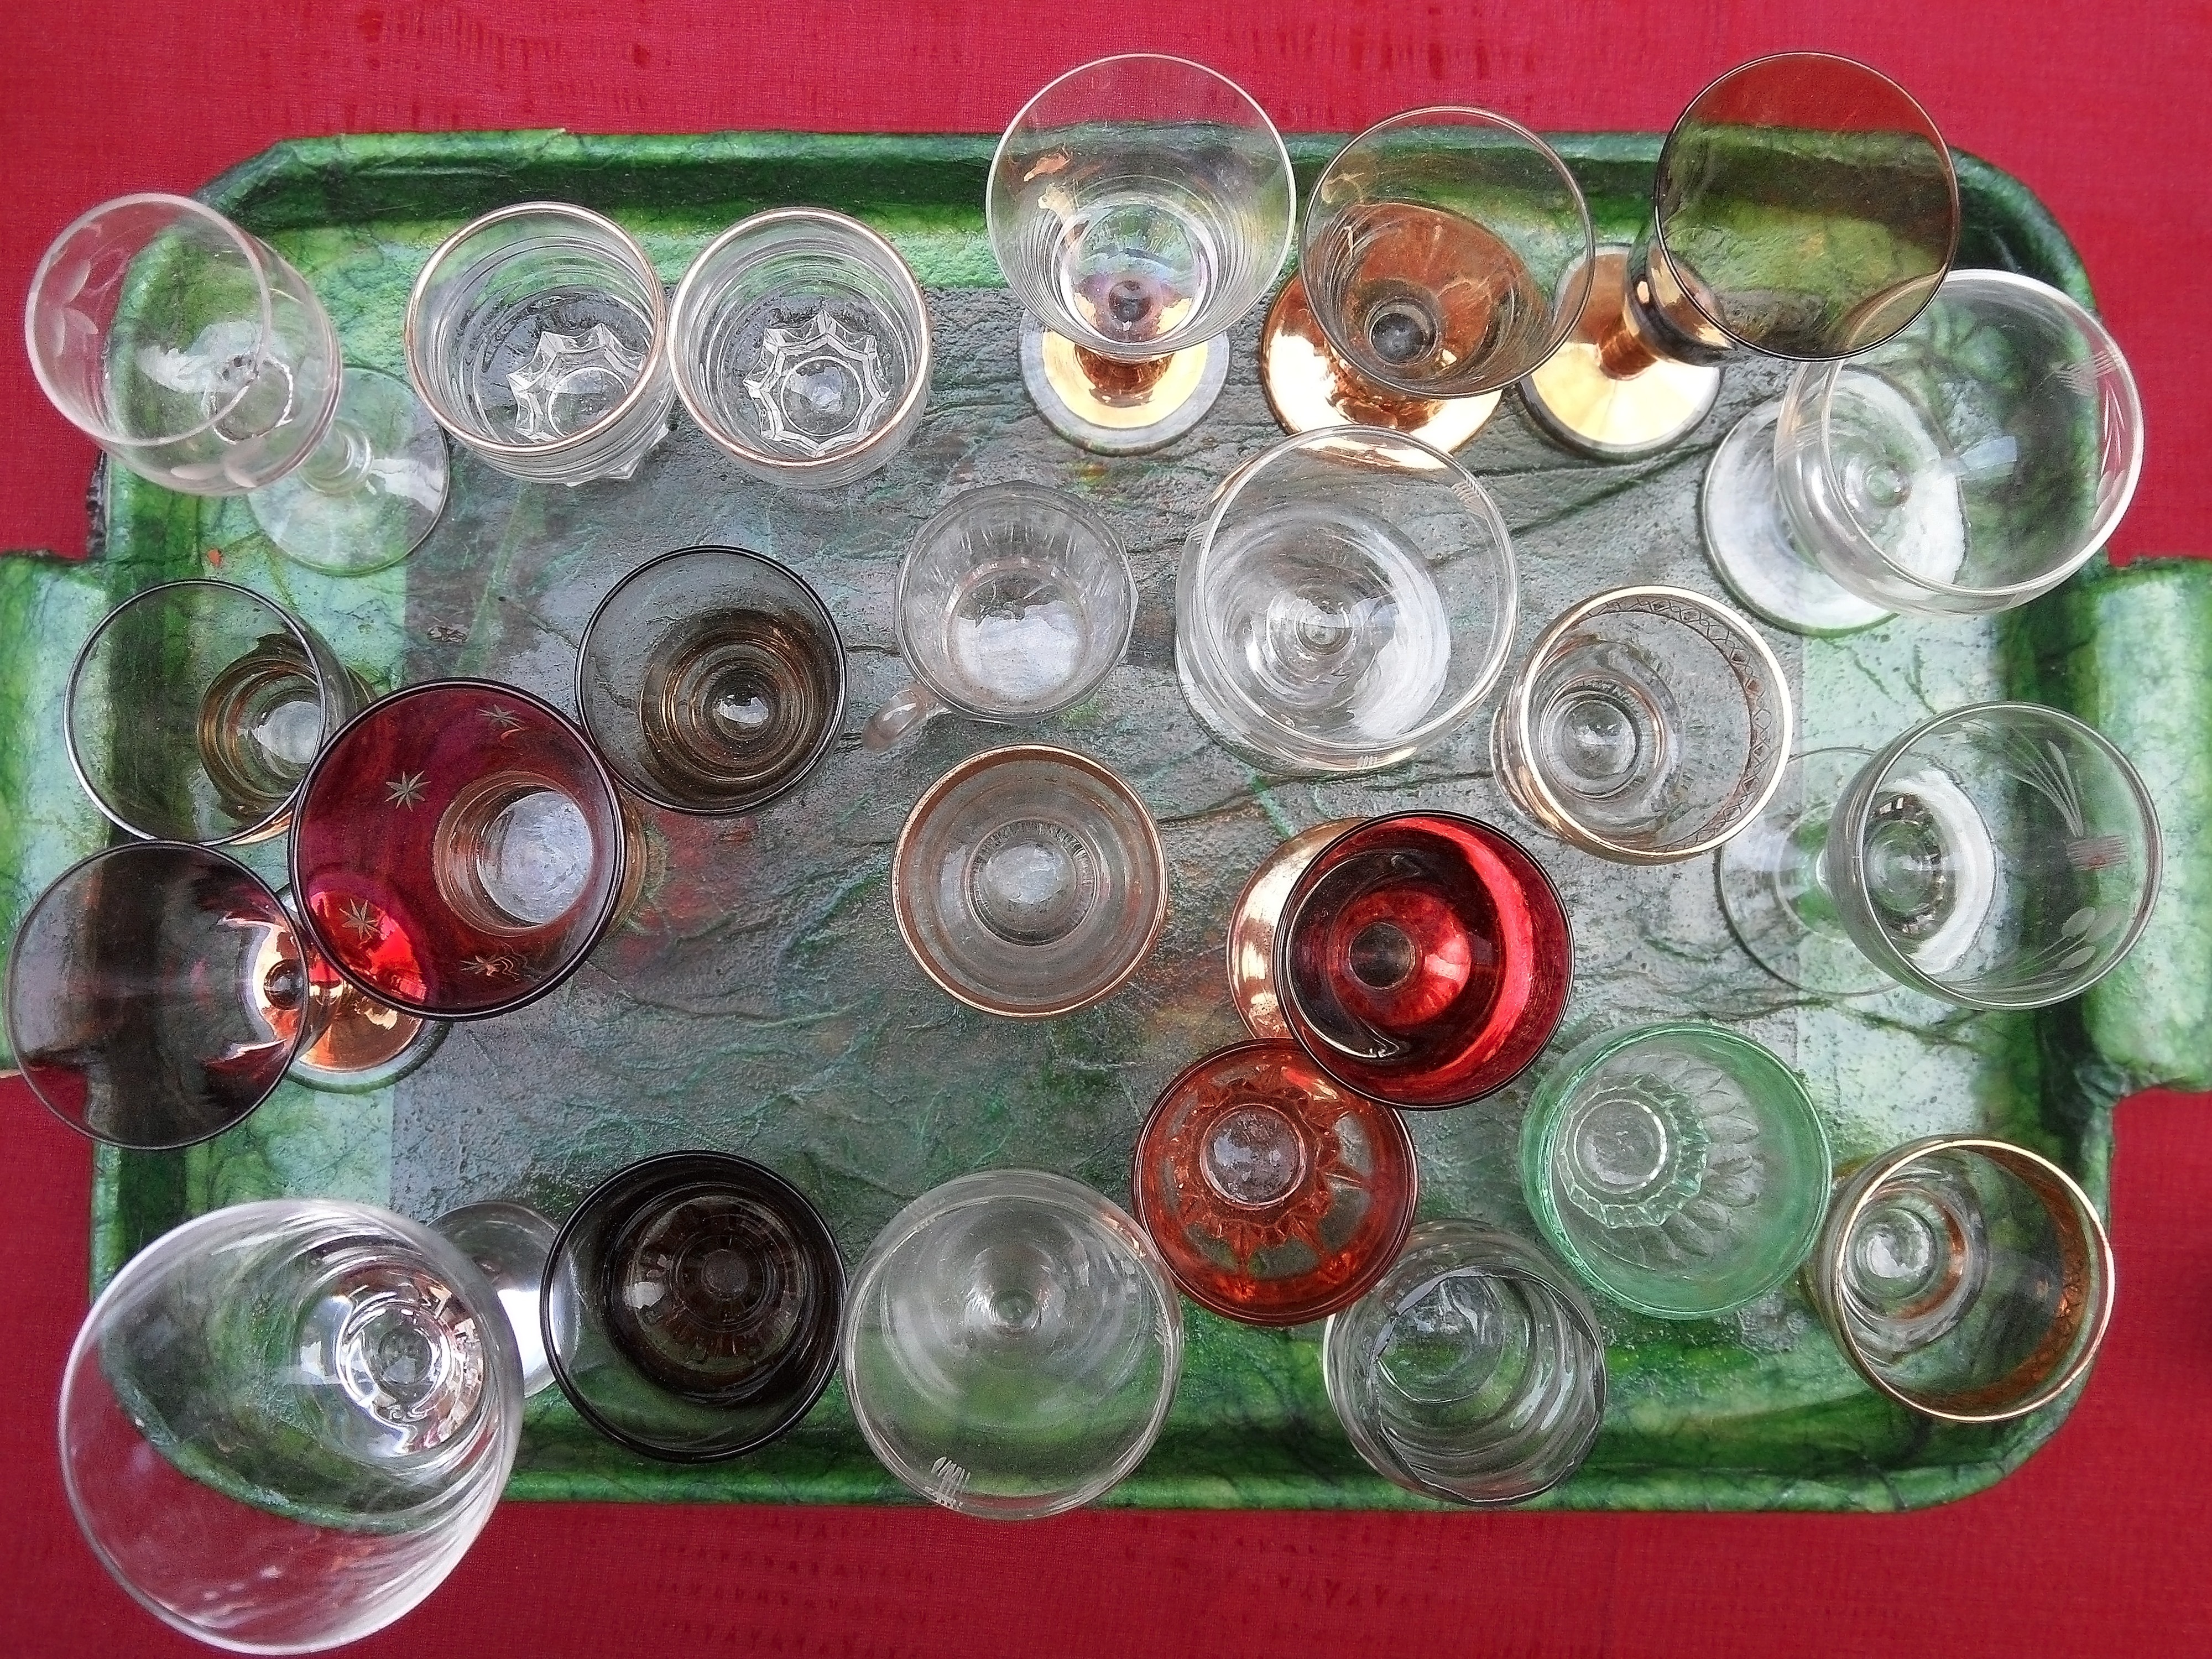
flower, glass, green, bead, lighting, tray, transparent, jewellery, art, glasses, murano, fashion accessory